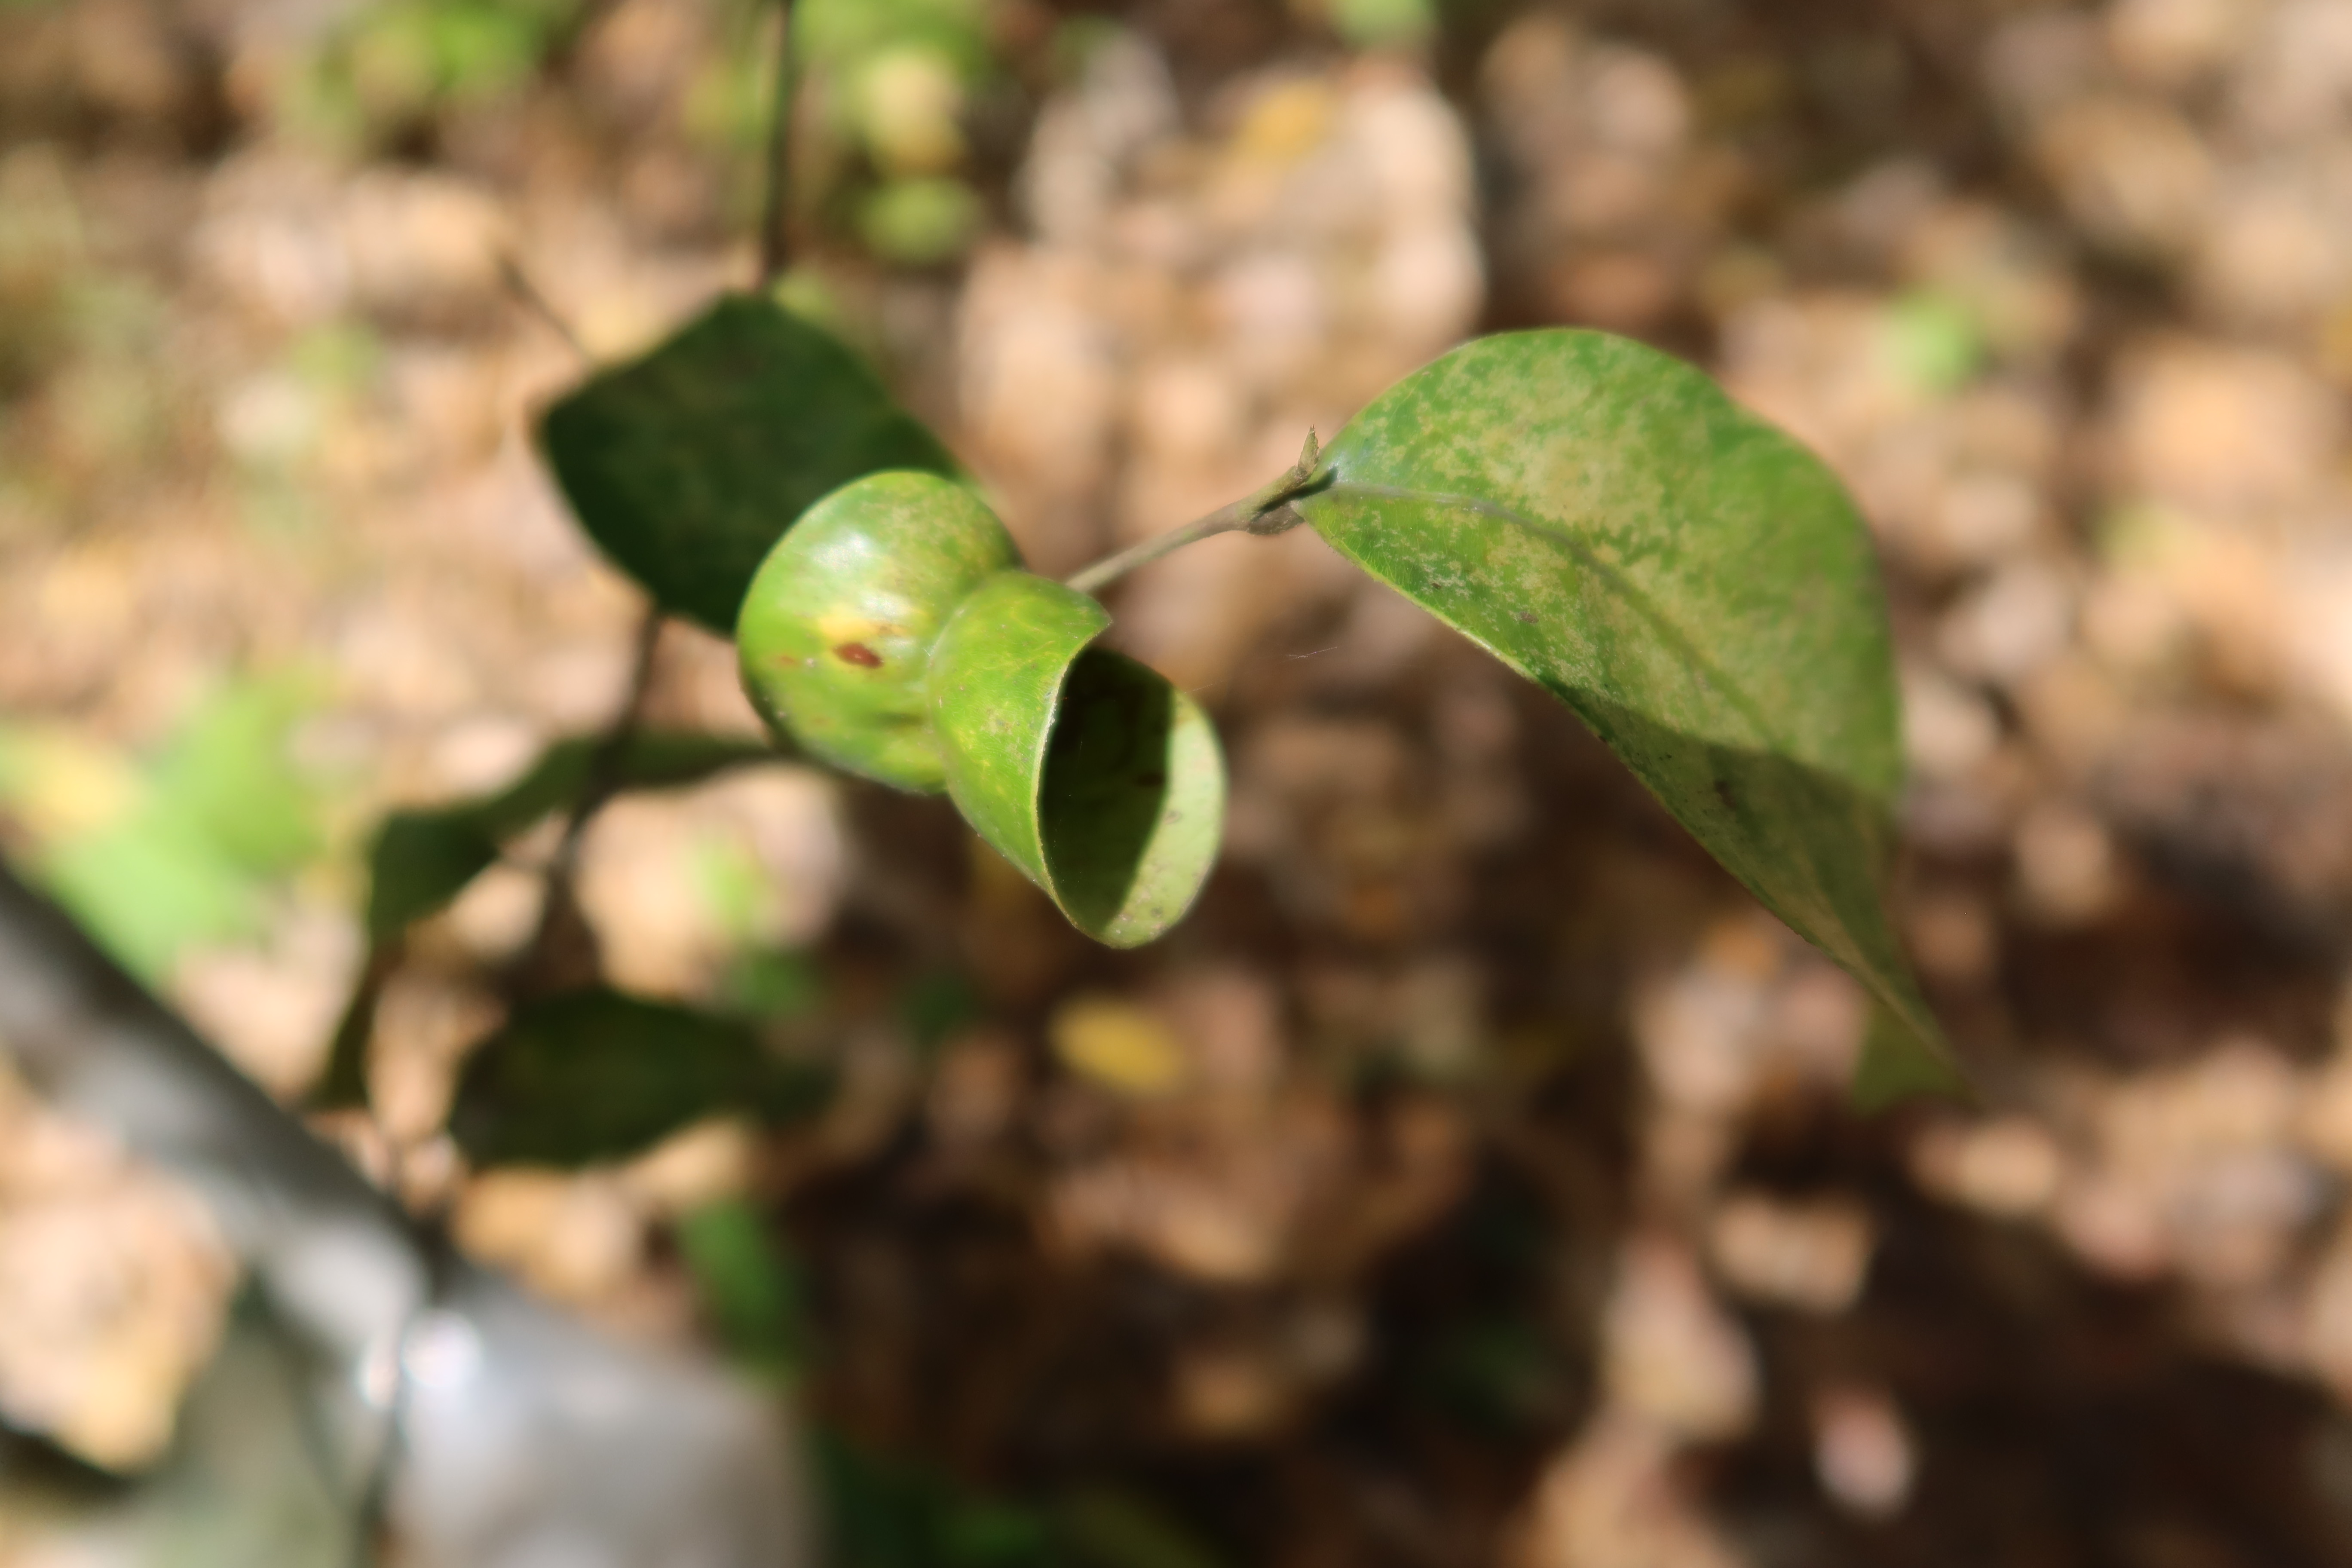
Label: Mosaic Viruses